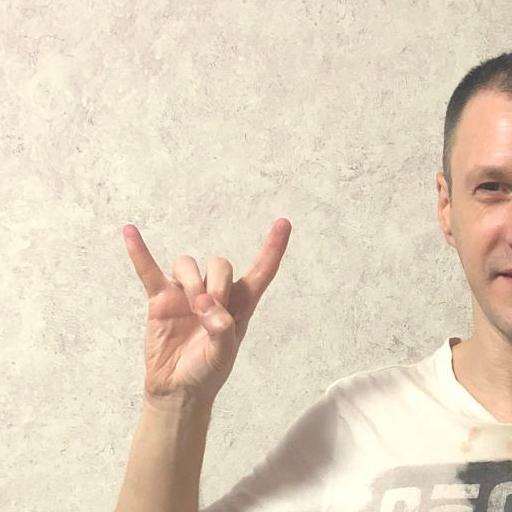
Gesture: rock